Óscar Coello

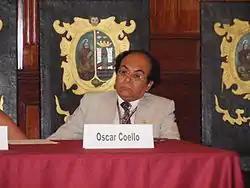
Dr. Oscar Coello in the XVI Symposium on the History of Lima in the Casona de San Marcos in January 2009.

Oscar Coello, (born in Piura, April 15, 1947) is a Peruvian poet, professor and literary critic. He holds the chairs of American literature (sixteenth and seventeenth centuries), and rhythm at the National University of San Marcos in Lima.